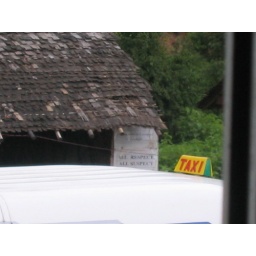
To remind you where you are...read the paper sign in the background...